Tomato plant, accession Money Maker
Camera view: horizontal (90 deg, fisheye); turntable rotation: 240 degrees
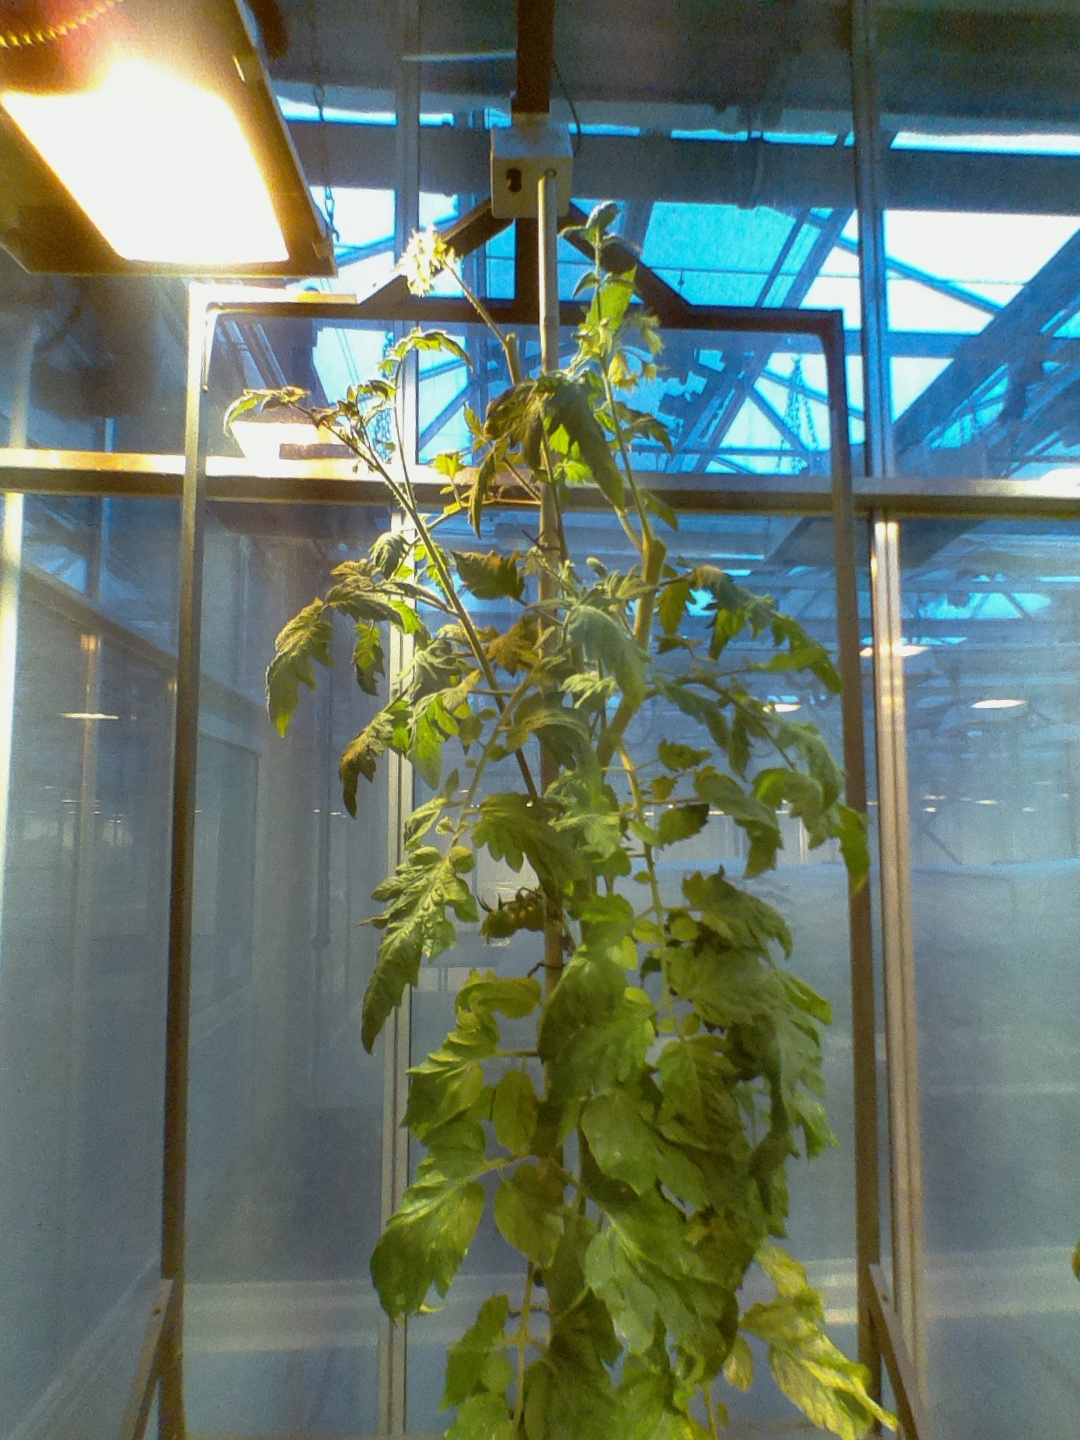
BBCH growth stage 75: 50%-60% of final fruit size